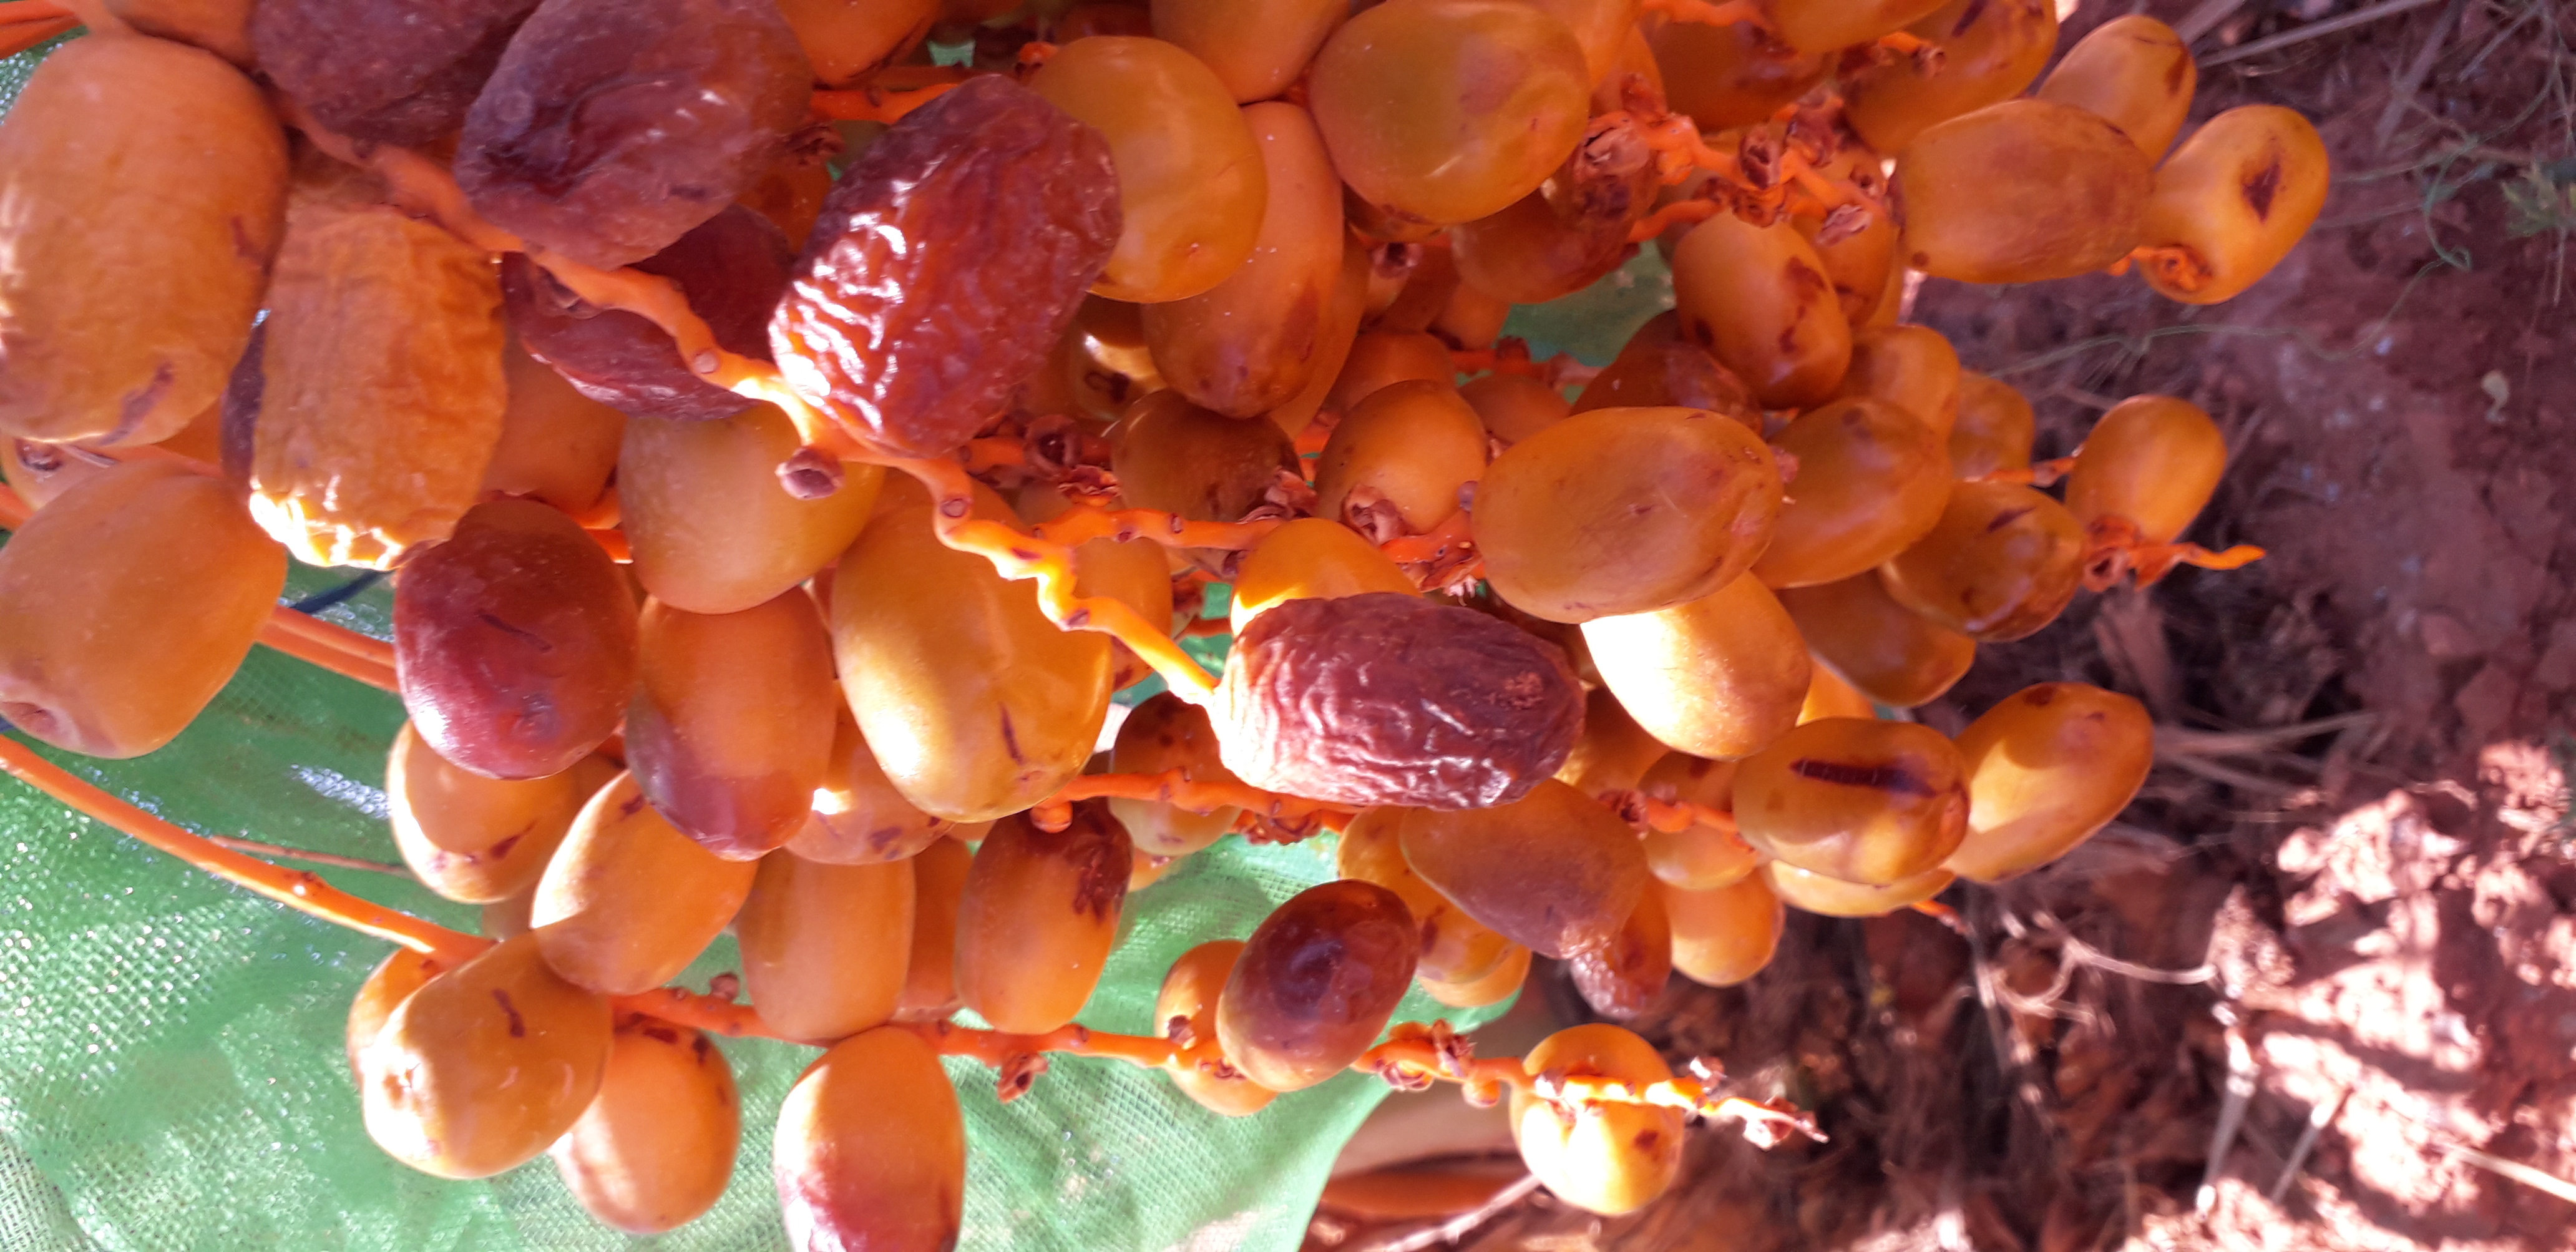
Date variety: Boufagous